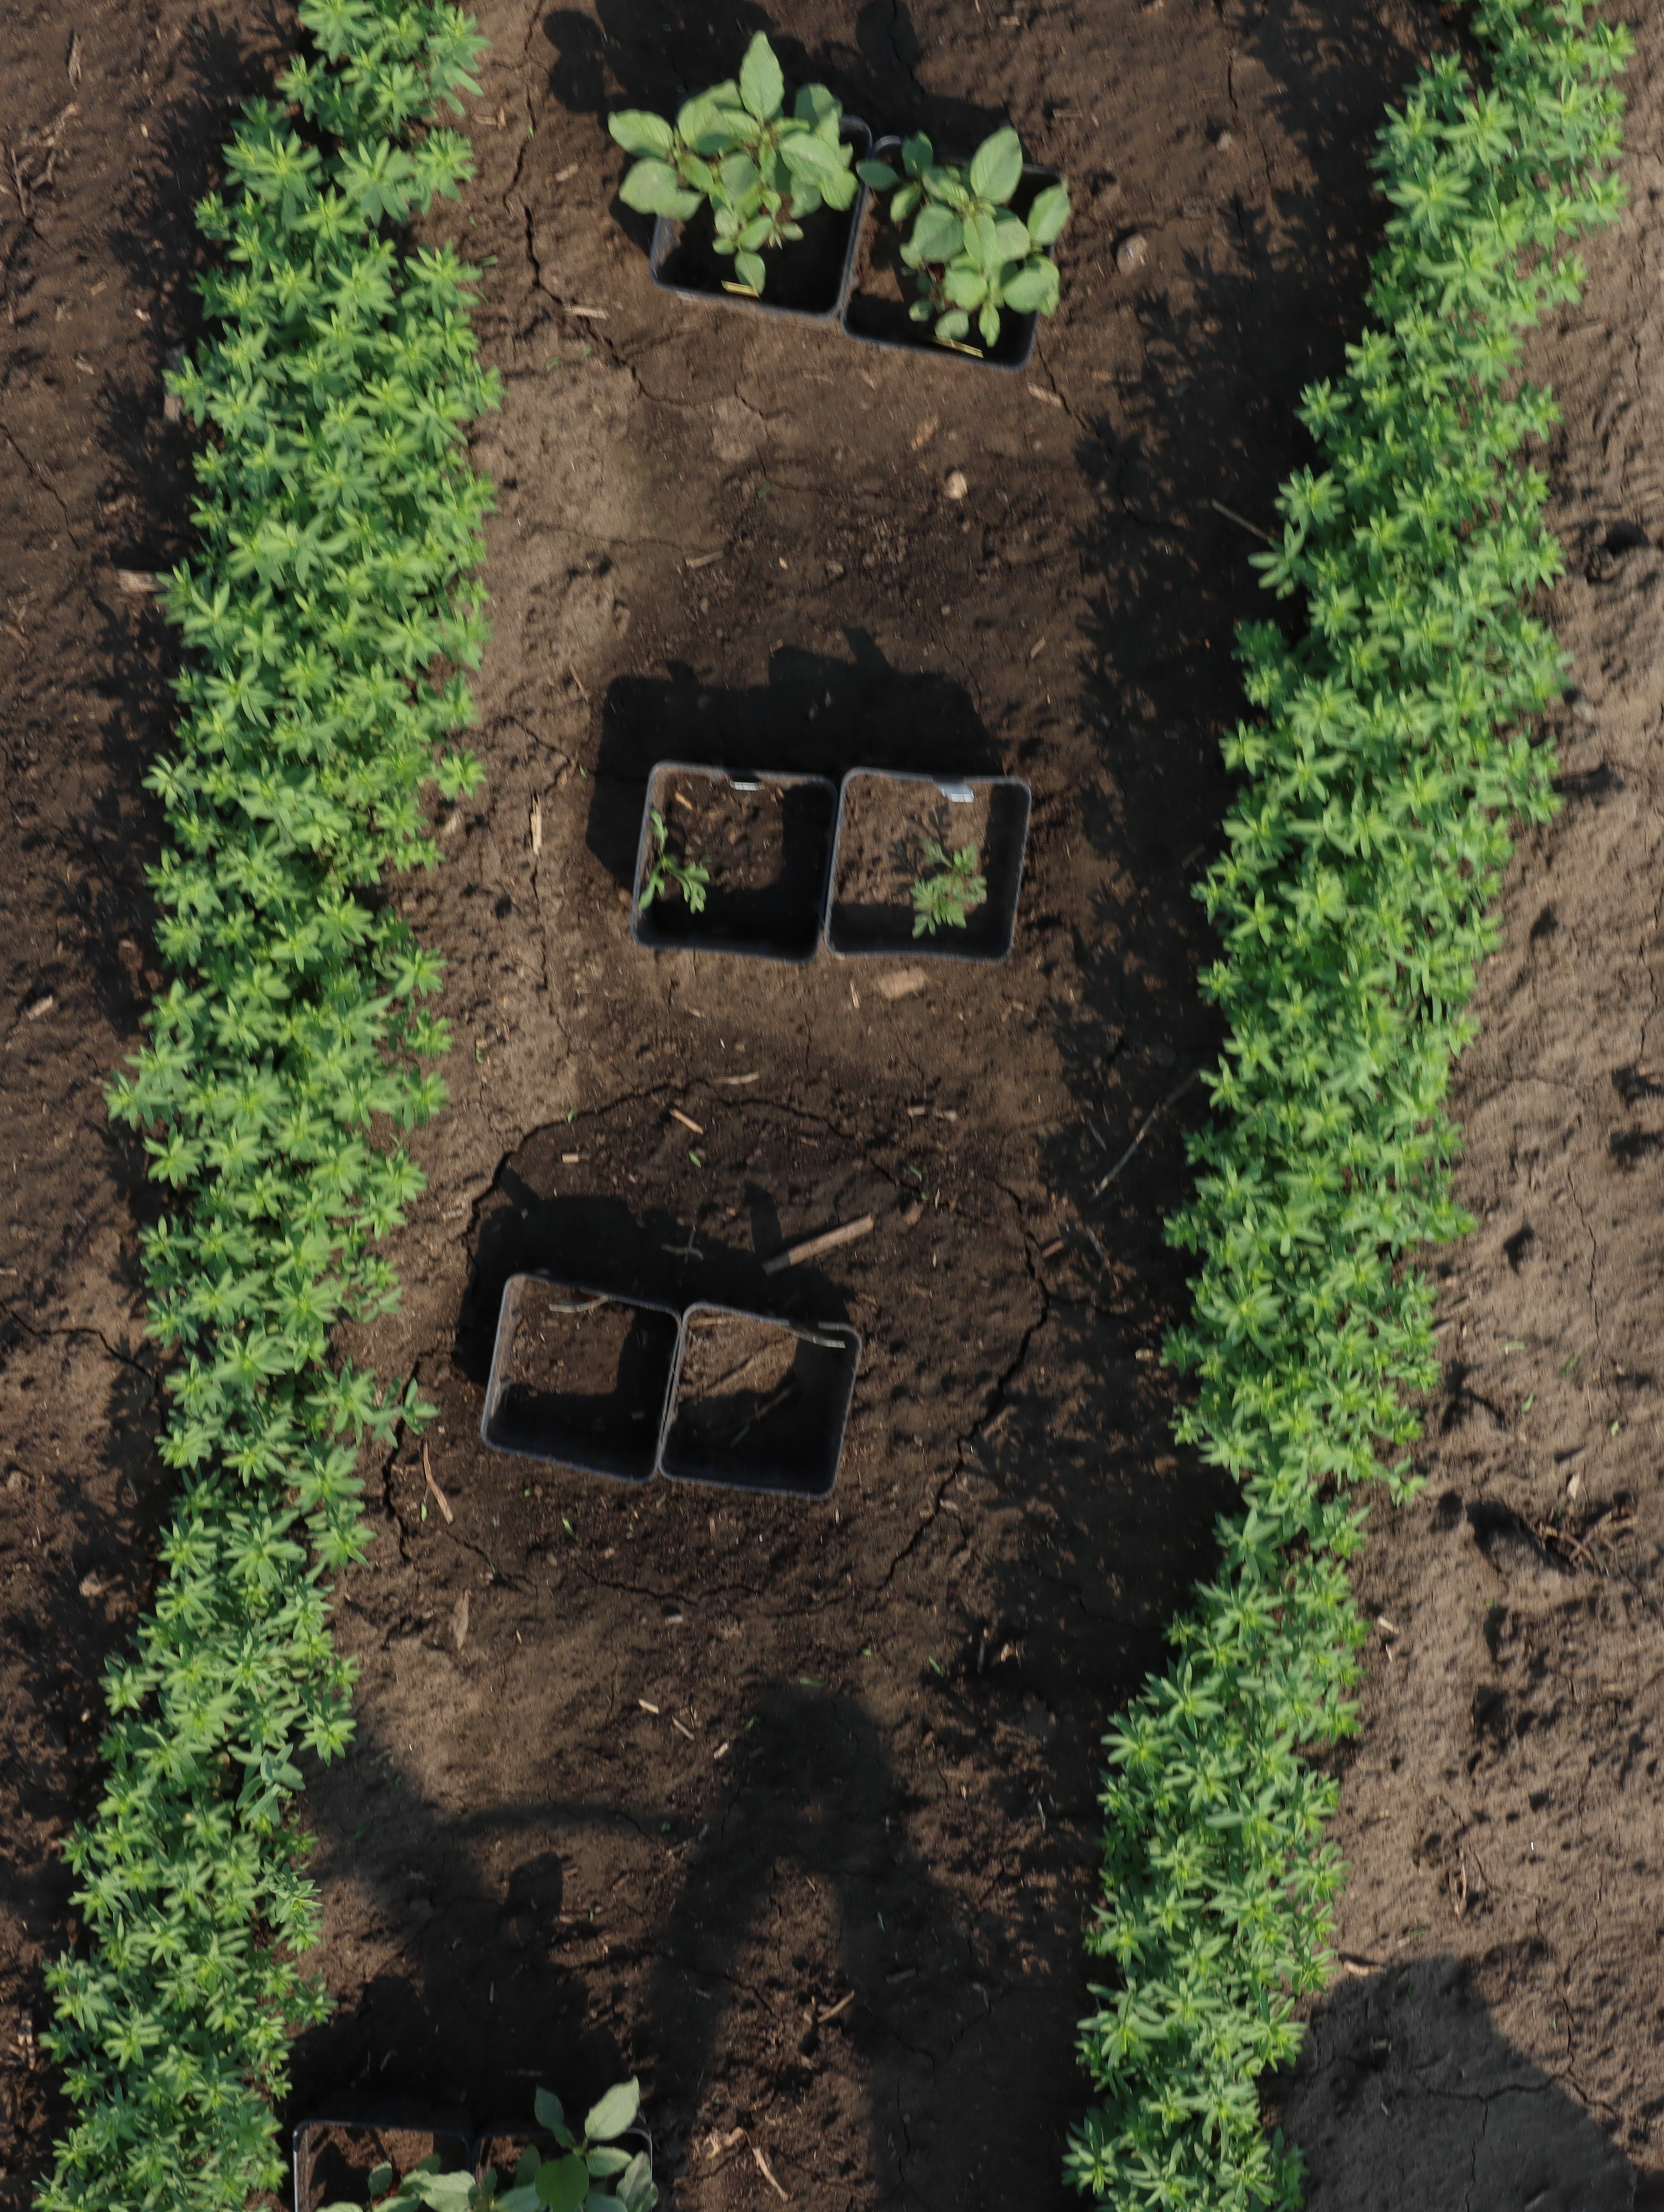
Crop: Flax
Objects: Flax, Flax, Flax, Flax, Flax, Flax, Flax, Flax, Flax, Flax, Flax, Redroot Pigweed, Redroot Pigweed, Ragweed, Ragweed